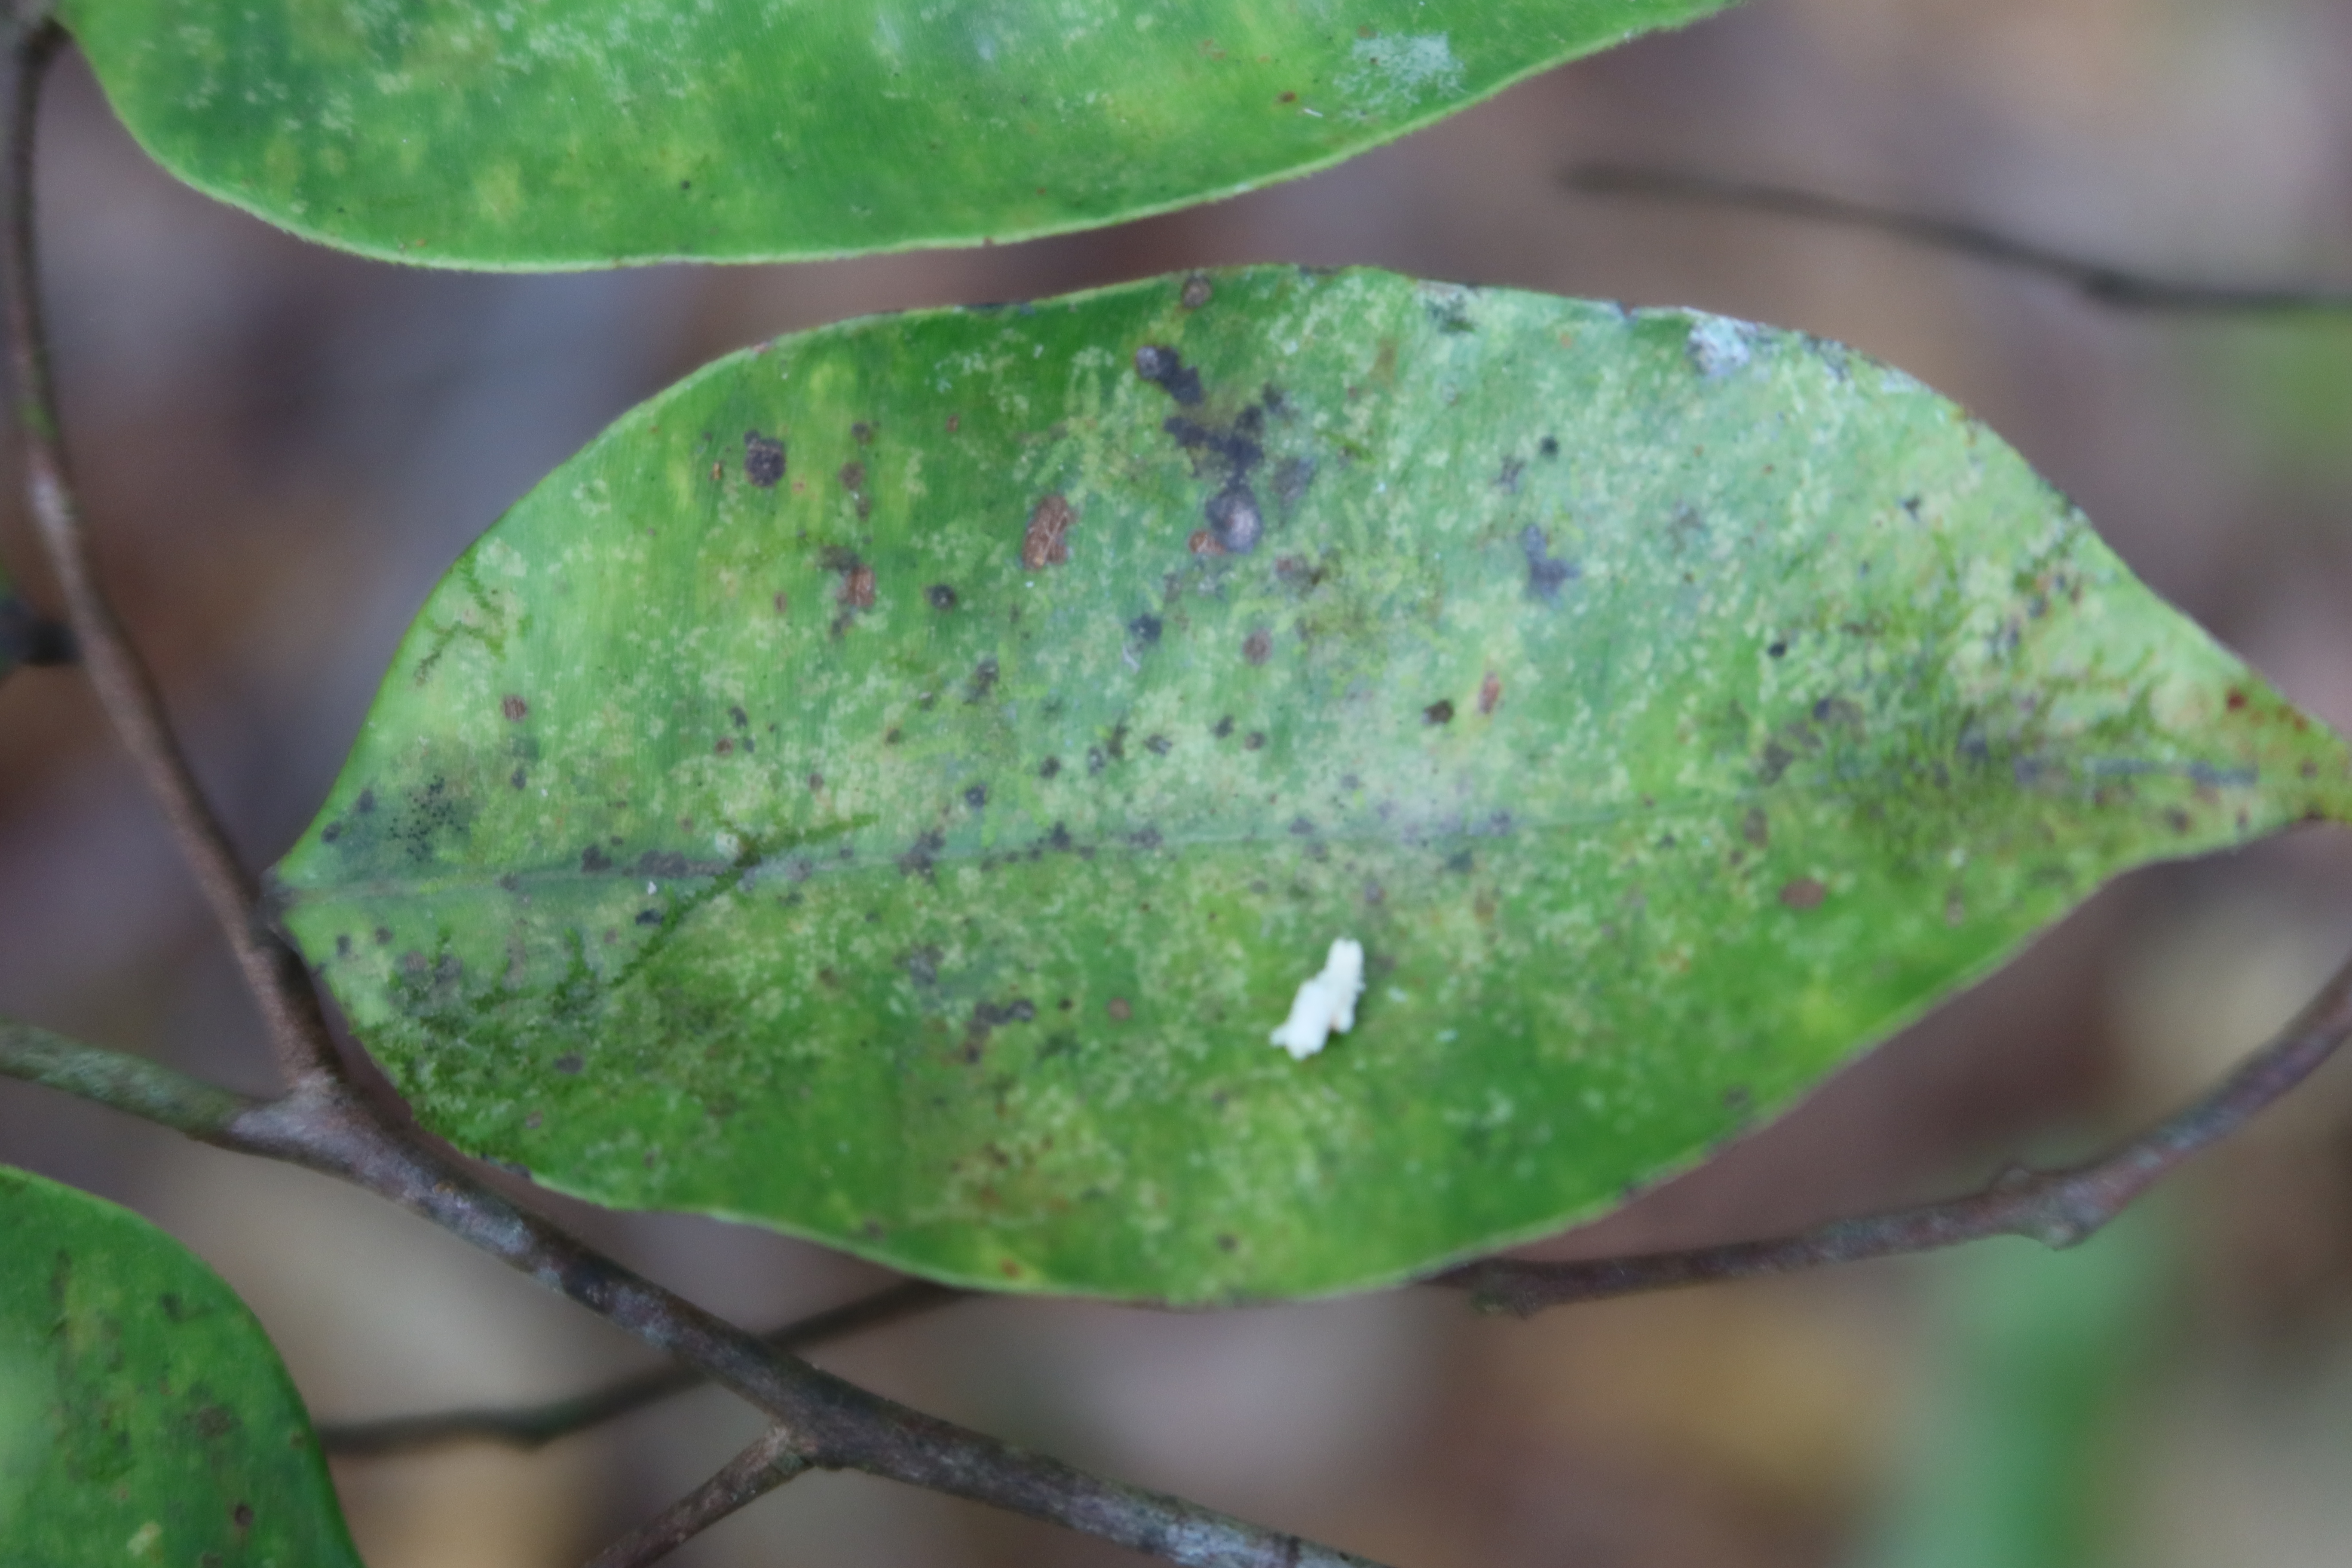
Label: Black spots